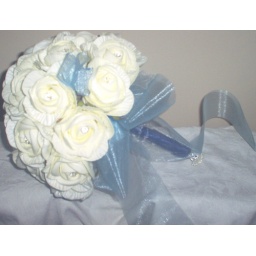
*danielle 334 po* brides bouquet with example looped baby blue ribbon in between roses(will add more)